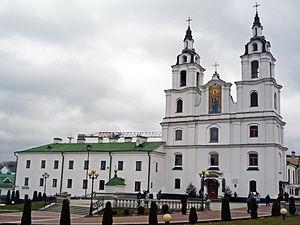
Cathédrale du Saint-Esprit, Minsk Slovenčina: Katedrála Svätého Ducha, Minsk
La cathédrale du Saint-Esprit est la cathédrale de l'exarchat de Biélorussie du patriarcat de Moscou, située à Minsk.
Minsk est la capitale de la république de Biélorussie. Sa population s'élevait à 1 992 685 habitants en 2019, ce qui fait d'elle la dixième localité la plus peuplée d'Europe.